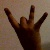
The image shows a hand gesture representing the number 8 in Indian Sign Language.